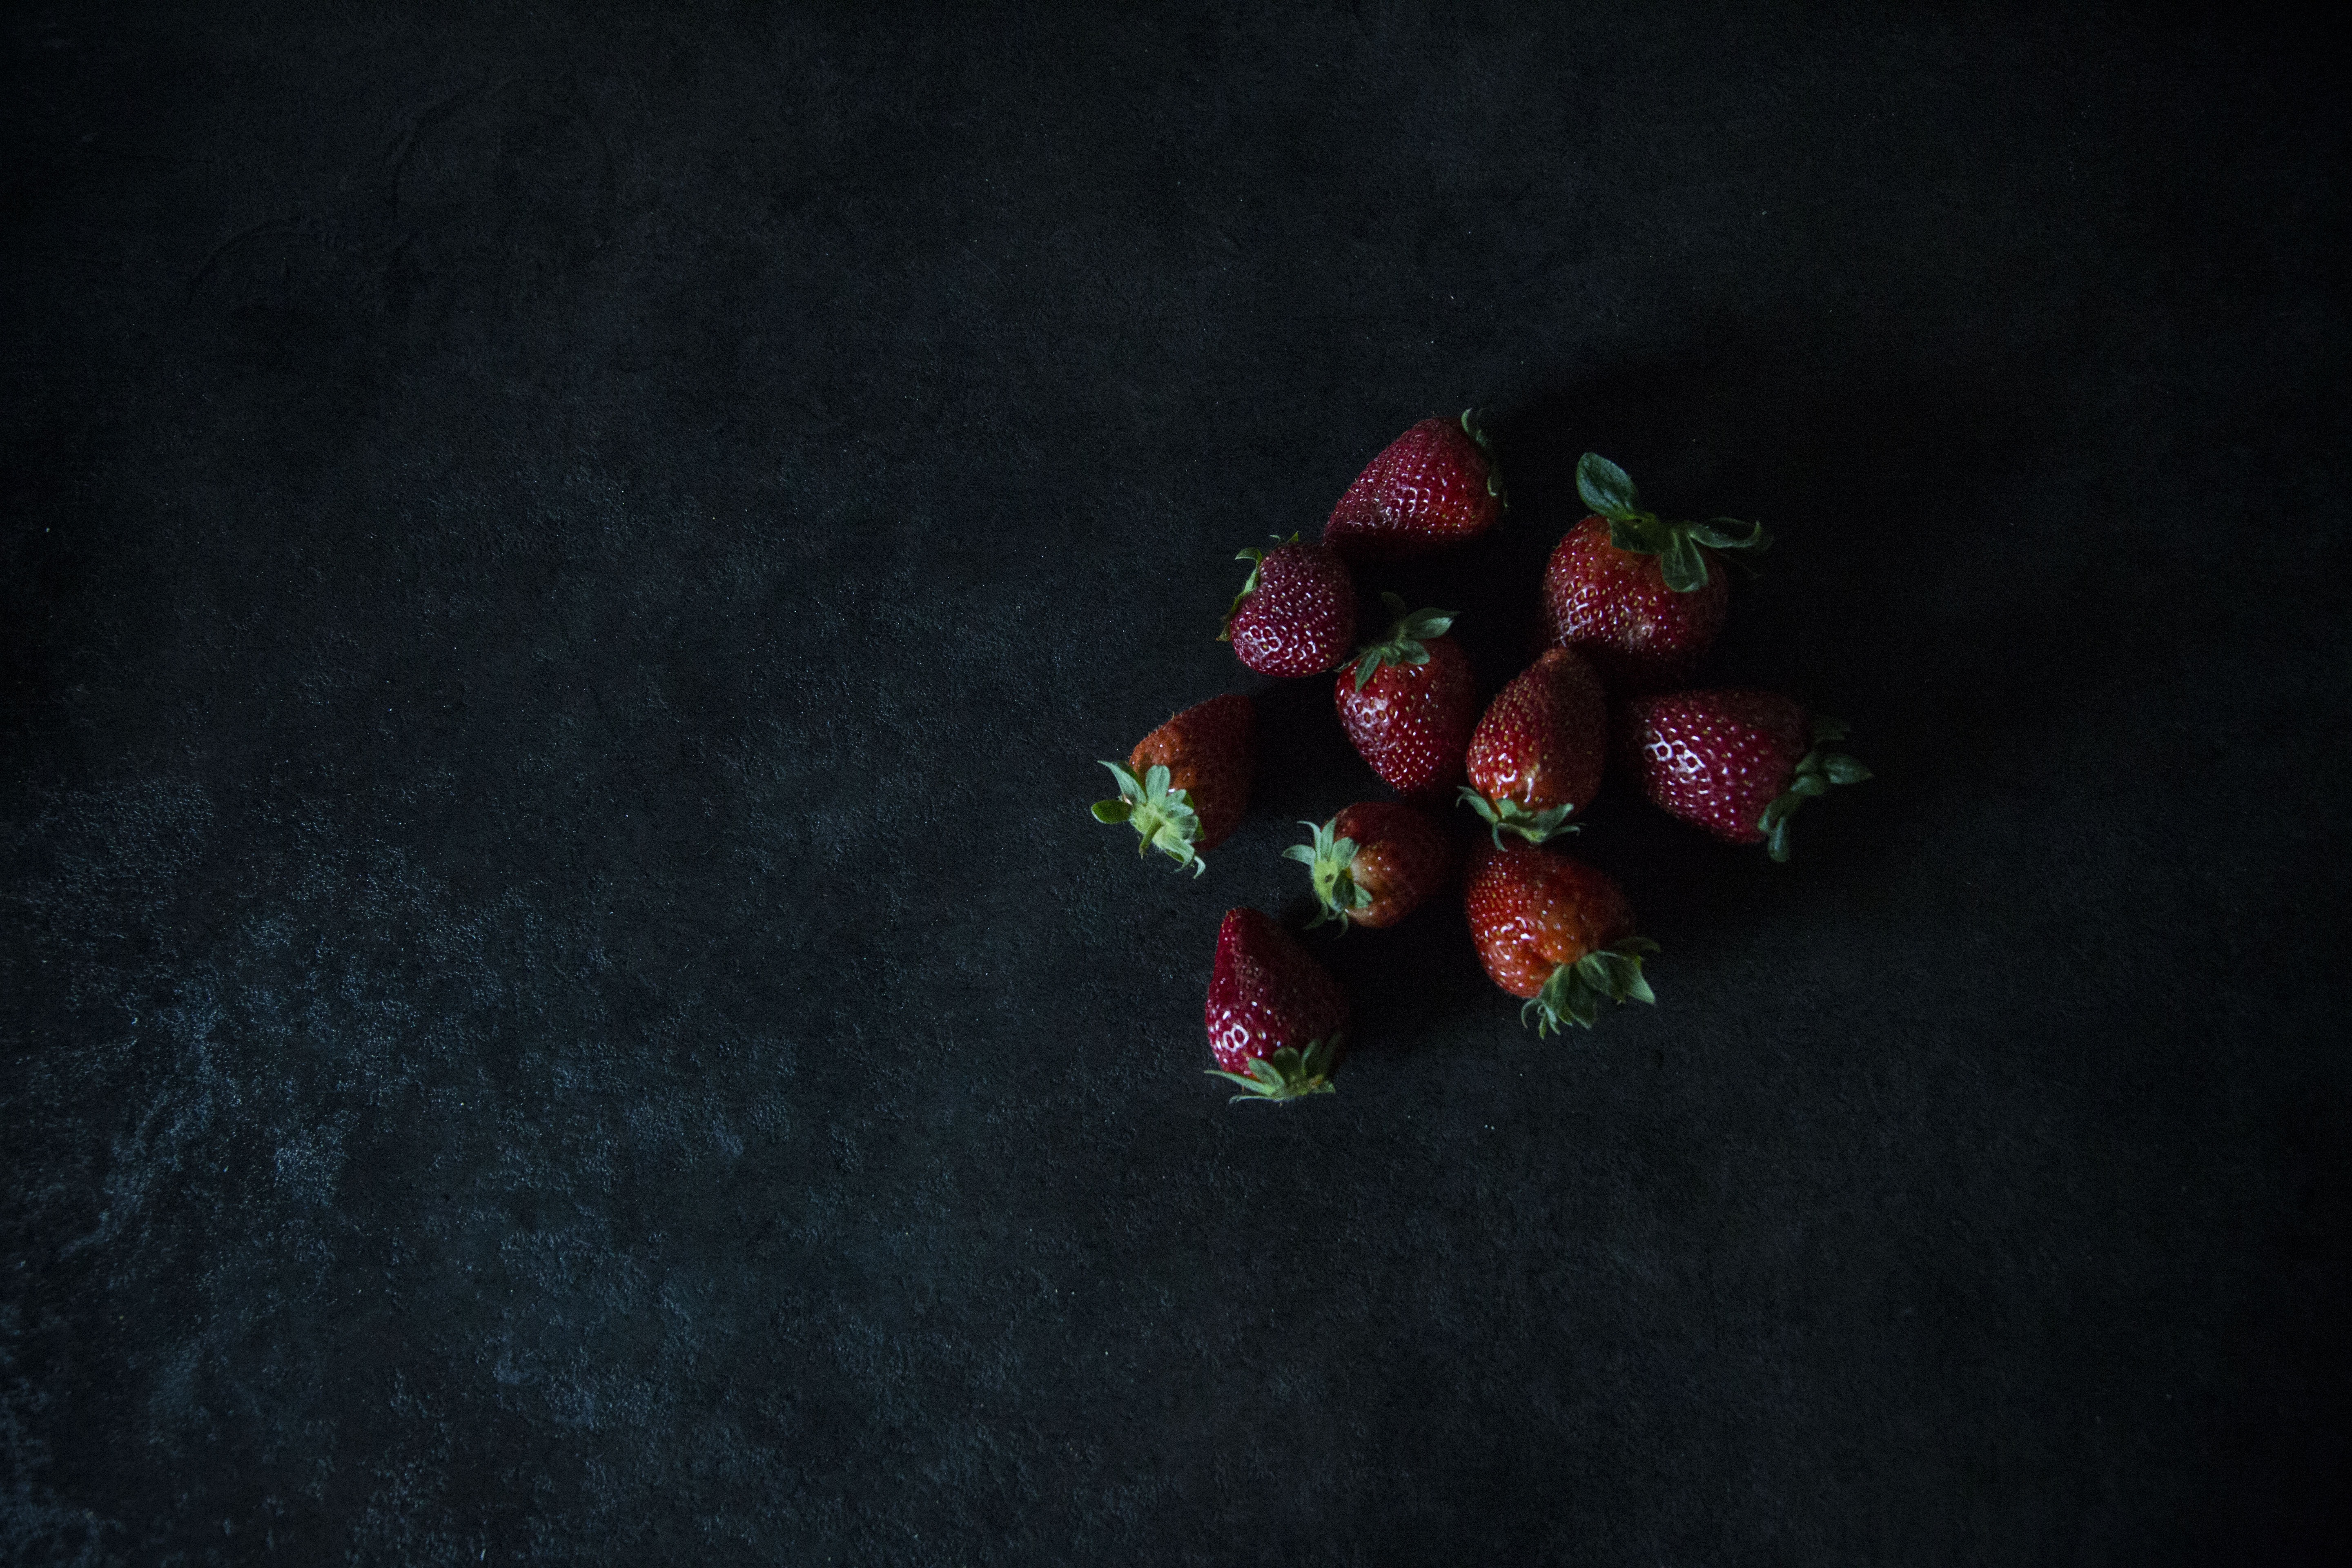
branch, plant, fruit, leaf, flower, petal, food, green, red, produce, darkness, black, strawberry, christmas decoration, macro photography, still life photography, computer wallpaper